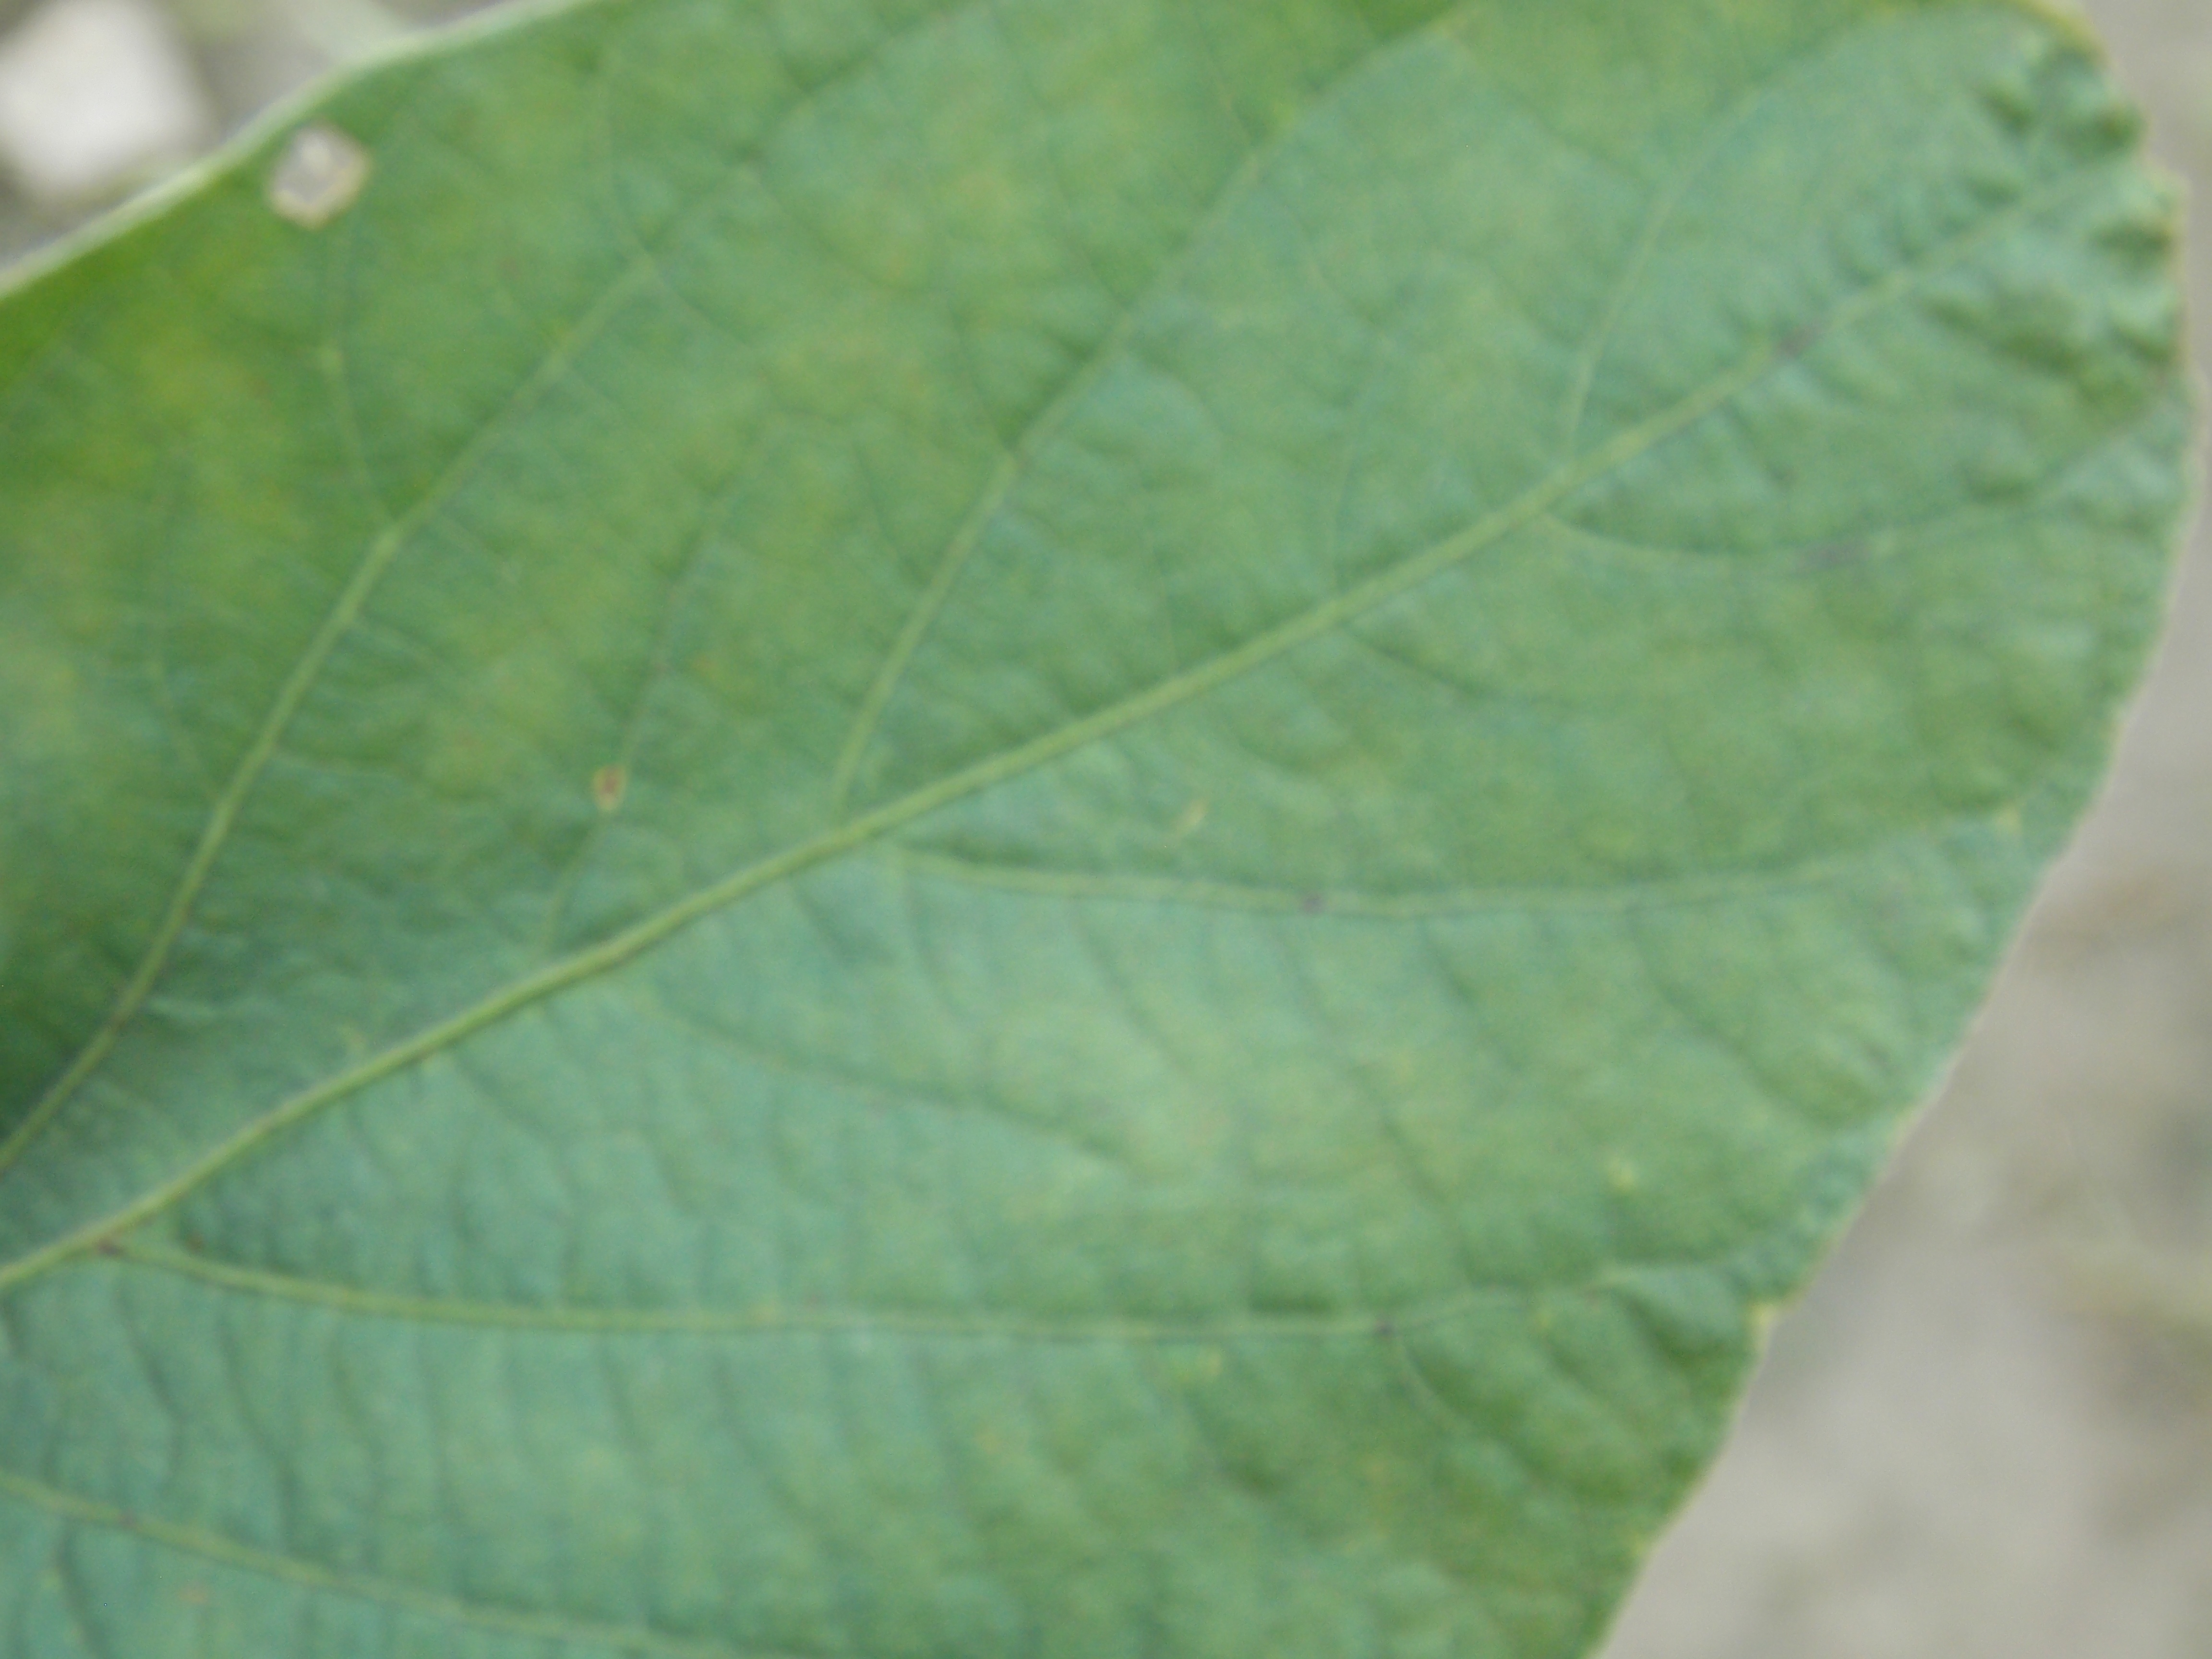
Label: Healthy